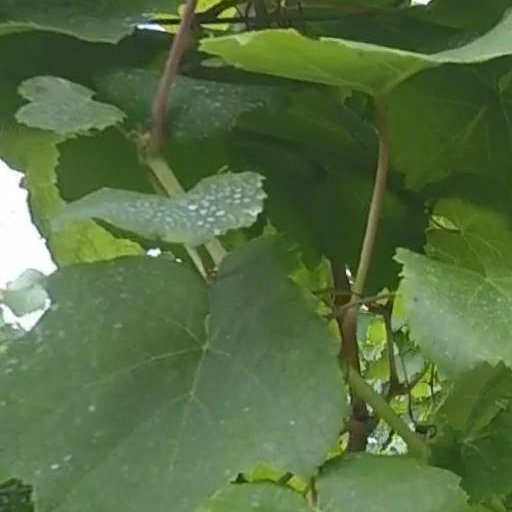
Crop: grape